I Will Always Love You

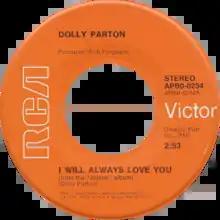
Side A of the original 1974 U.S. single

"I Will Always Love You" is a song written and originally recorded in 1973 by American singer-songwriter Dolly Parton. Written as a farewell to her business partner and mentor Porter Wagoner, expressing Parton's decision to pursue a solo career, the country single was released in 1974. The song was a commercial success for Parton, twice reaching the top spot of the US "Billboard" Hot Country Songs chart: first in June 1974, then again in October 1982, with a re-recording for "The Best Little Whorehouse in Texas" soundtrack.